Yemenite Jewish poetry

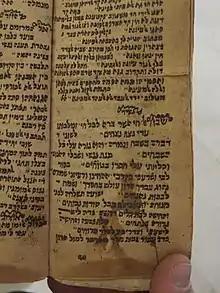
Anthology of para-liturgical poems ("Diwan")

The "nashīd" is a song that, from the beginning to end, uses only one metre and one rhyme. It is sung by one or, at most, two members of a group, who are answered by the rest in attendance. The "nashīd" is a serious, often sad chant.Daum, W., ed. (1987), p. 279 Its content is religious rather than secular, the tone slow and monotonous, while the language employed is generally Hebrew.